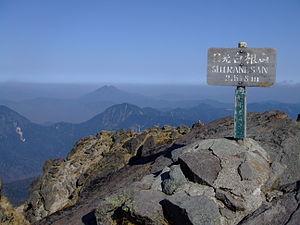
Le mont Nikkō-Shirane est un volcan bouclier situé dans le parc national de Nikkō dans la région du Kantō au centre de Honshū, principale île du Japon. Culminant à 2 578 m d'altitude, il fait partie des 100 montagnes célèbres du Japon.